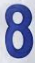
Number: 8